Bovine uterine prolapse

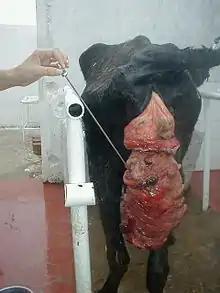
Prolapsed uterus in a cow

Bovine uterine prolapse occurs when the bovine uterus protrudes after calving. It is most common in dairy cattle and can occur in beef cows occasionally with hypocalcaemia. It is not as commonly seen in heifers, but occasionally can be seen in dairy heifers and most commonly Herefords.